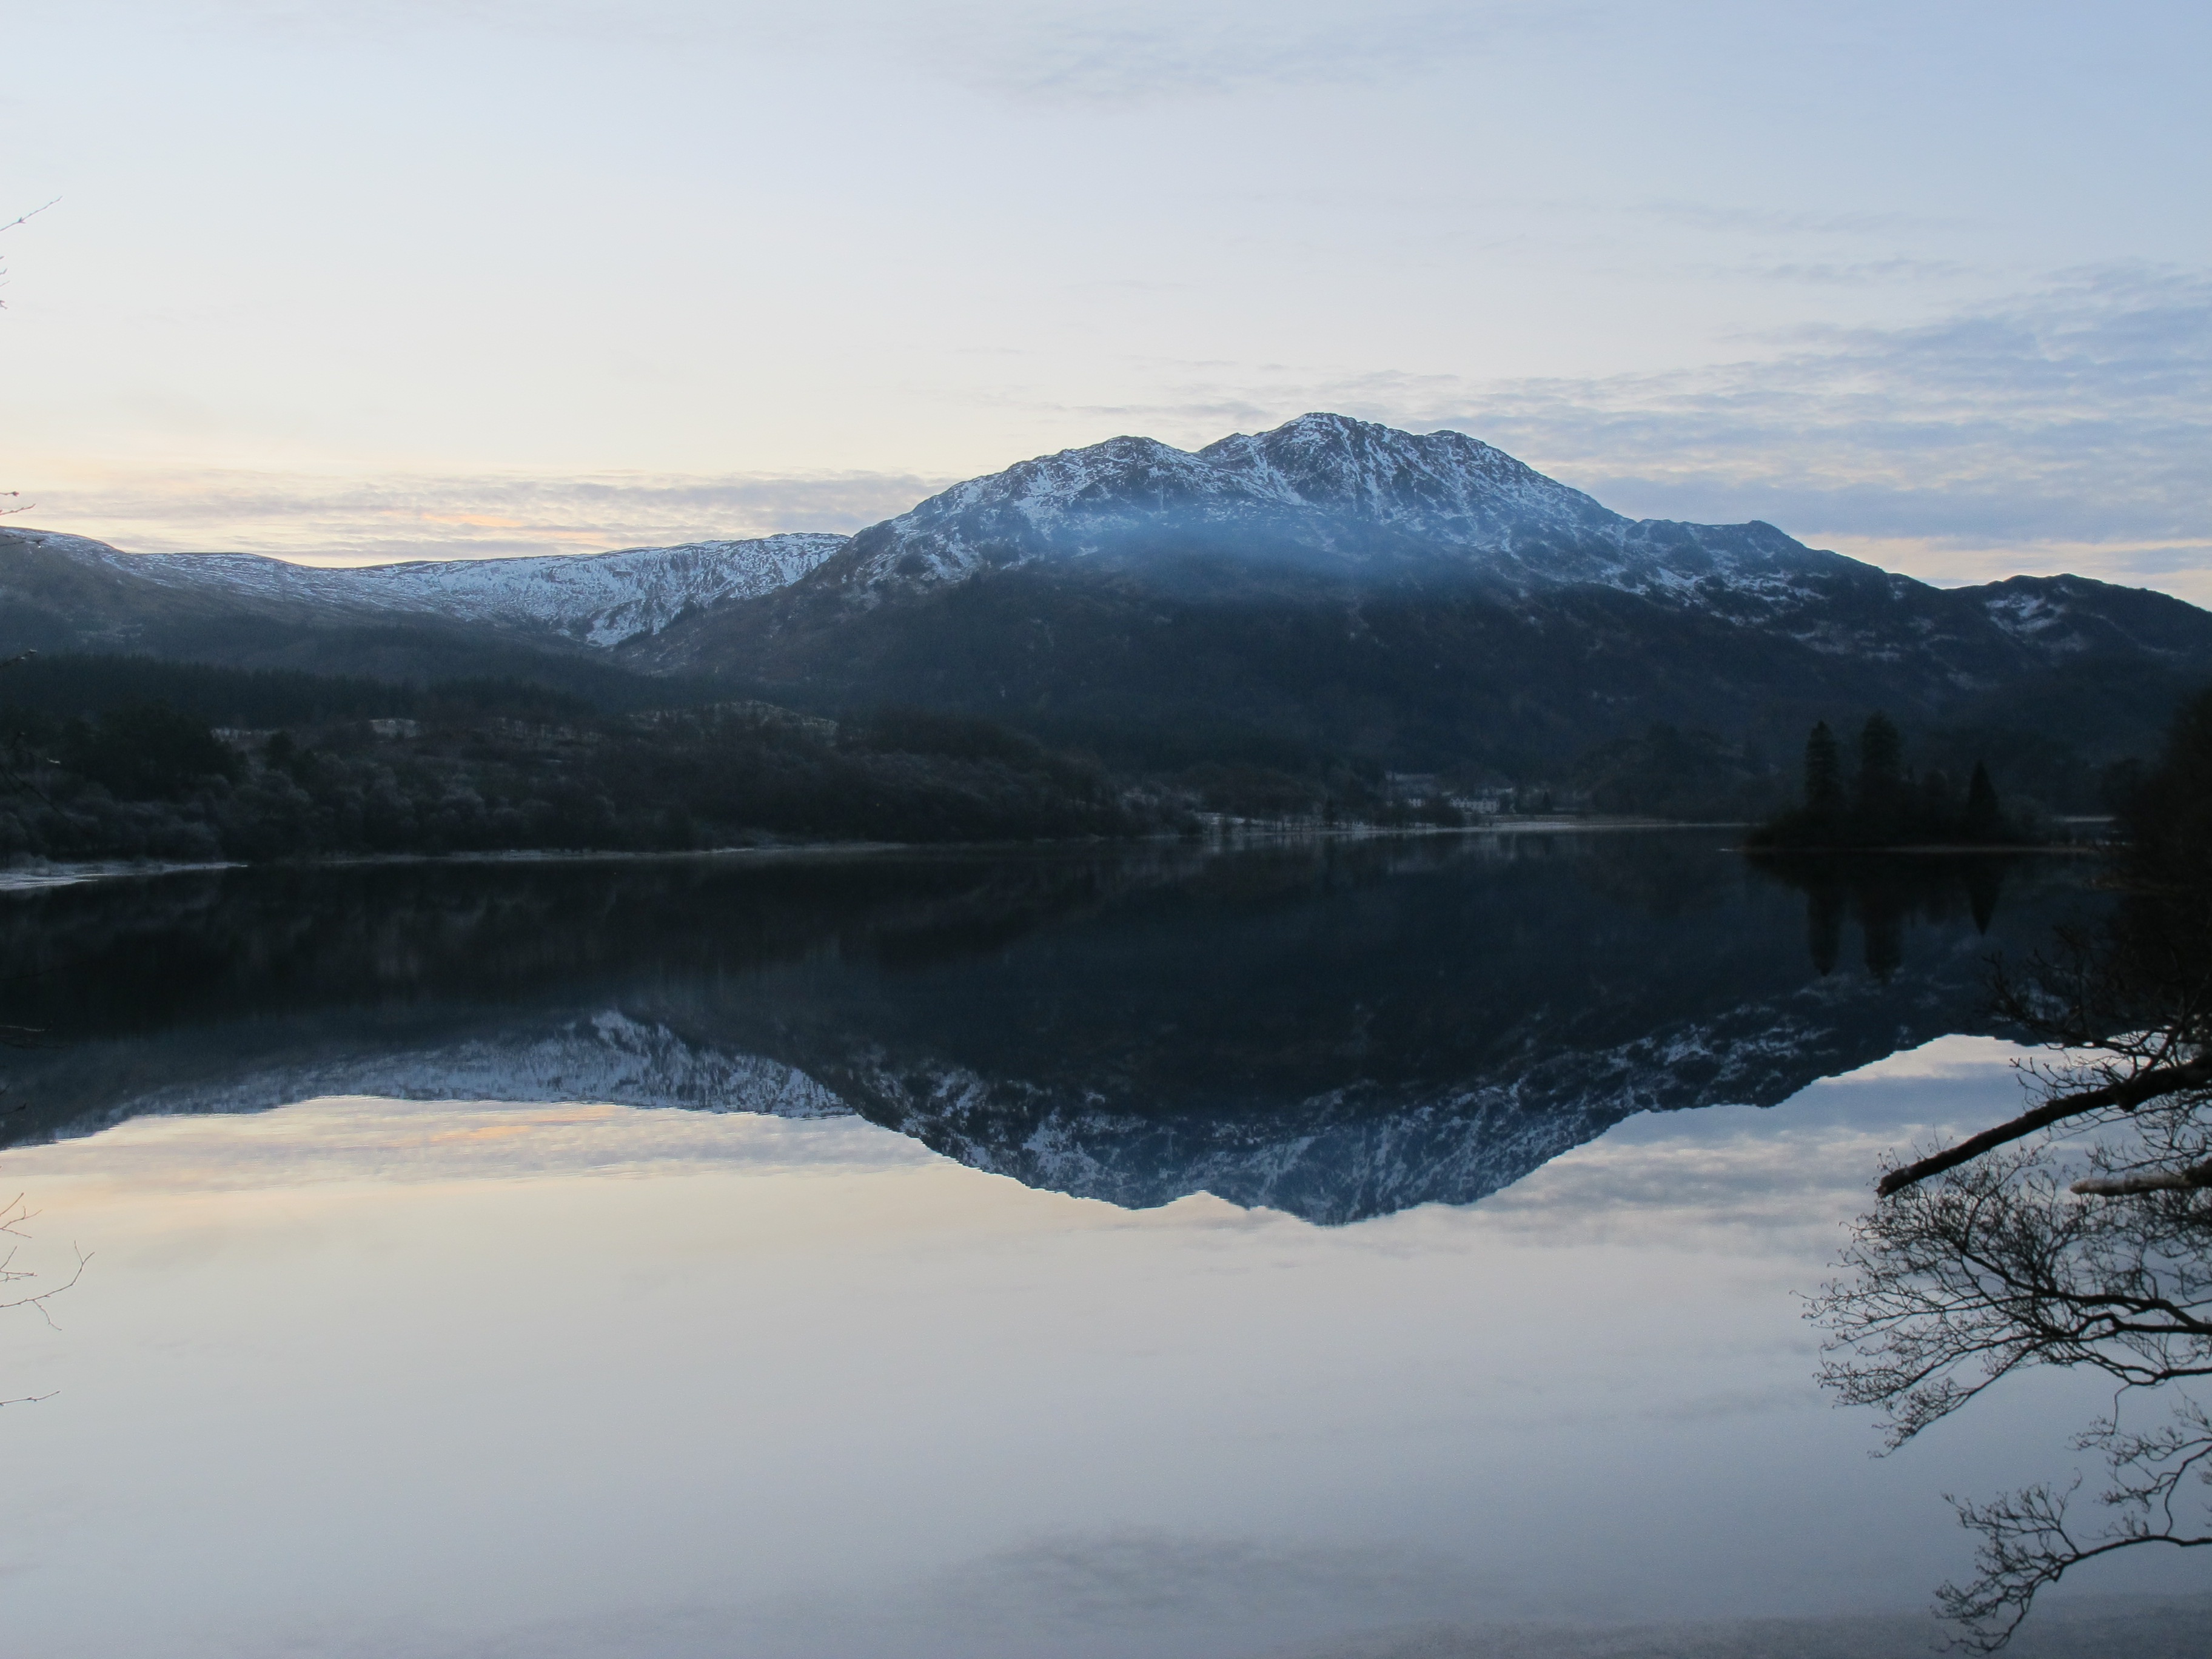
landscape, water, nature, wilderness, mountain, snow, winter, cloud, mist, morning, hill, lake, dawn, mountain range, ice, reflection, weather, fjord, reservoir, arctic, season, ridge, summit, alps, fell, loch, landform, atmospheric phenomenon, mountainous landforms, scotish lake